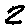
Label: 2